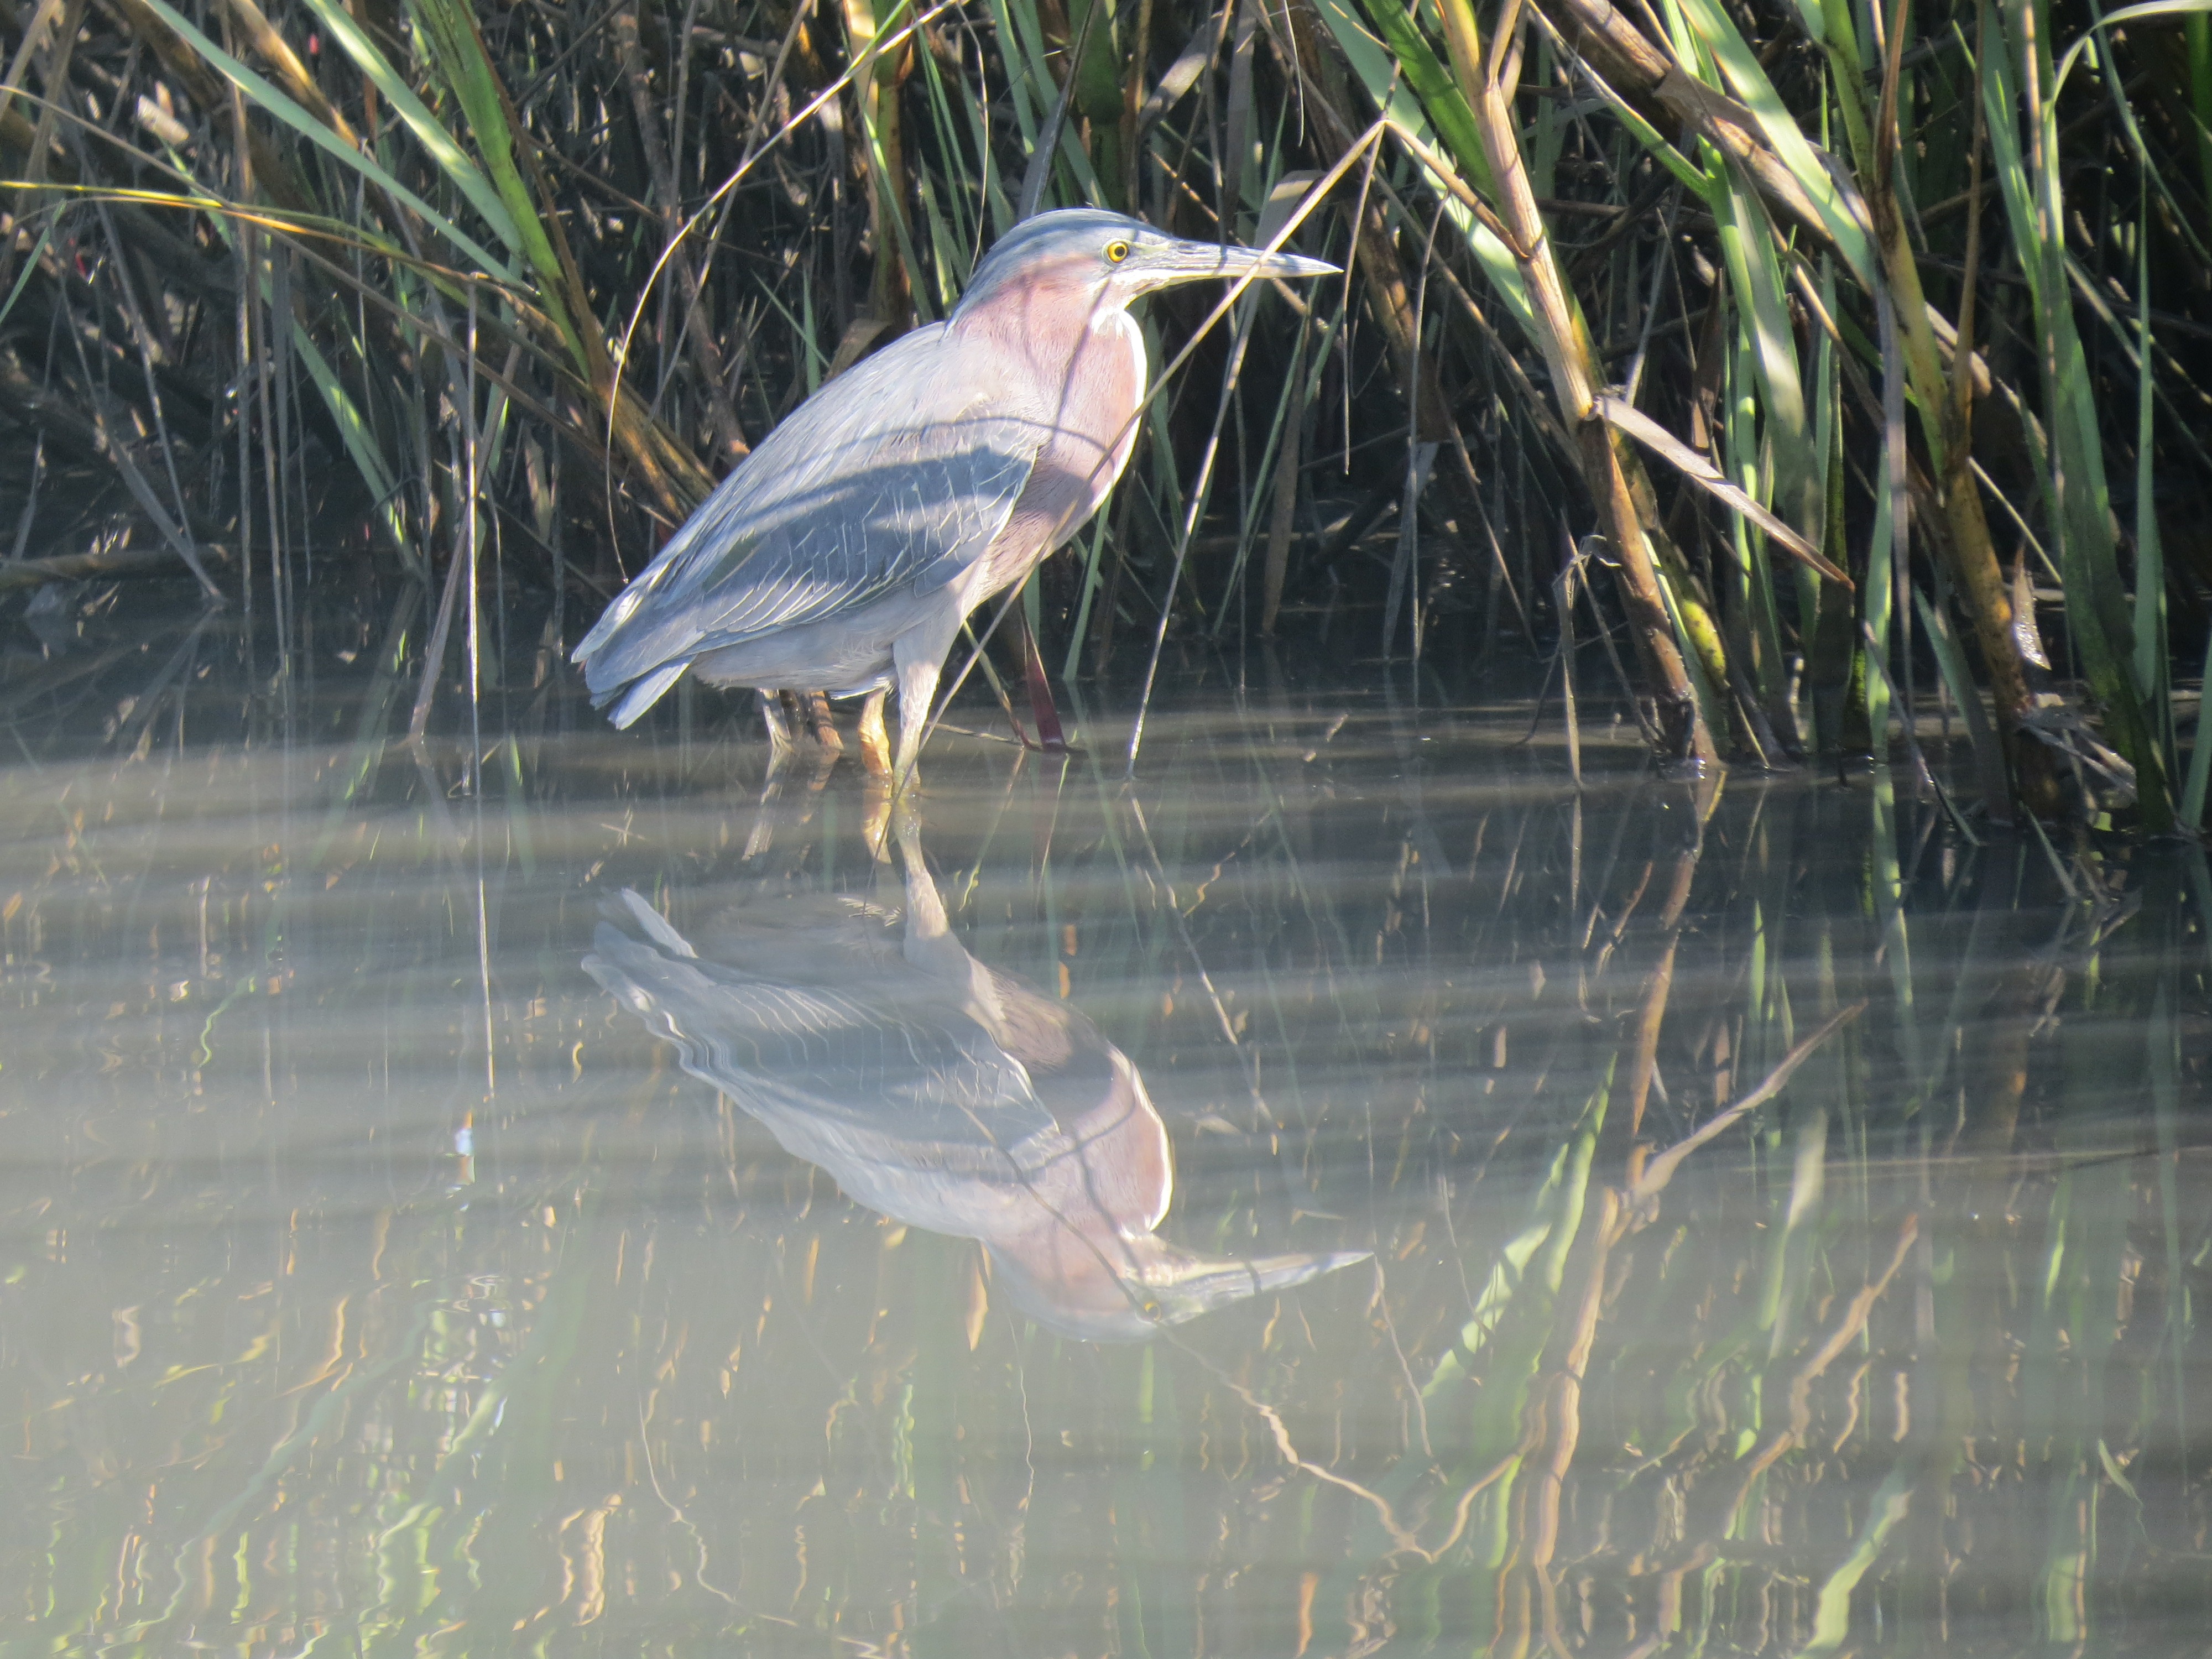
outdoor, swamp, bird, wing, animal, river, wildlife, environment, zoo, reflection, beak, biology, flight, predator, avian, fauna, eco, ecology, ornithology, zoology, feathers, claws, wetland, vertebrate, creature, exotic, birdwatching, heron, species, pelecaniformes, migratory, ecological